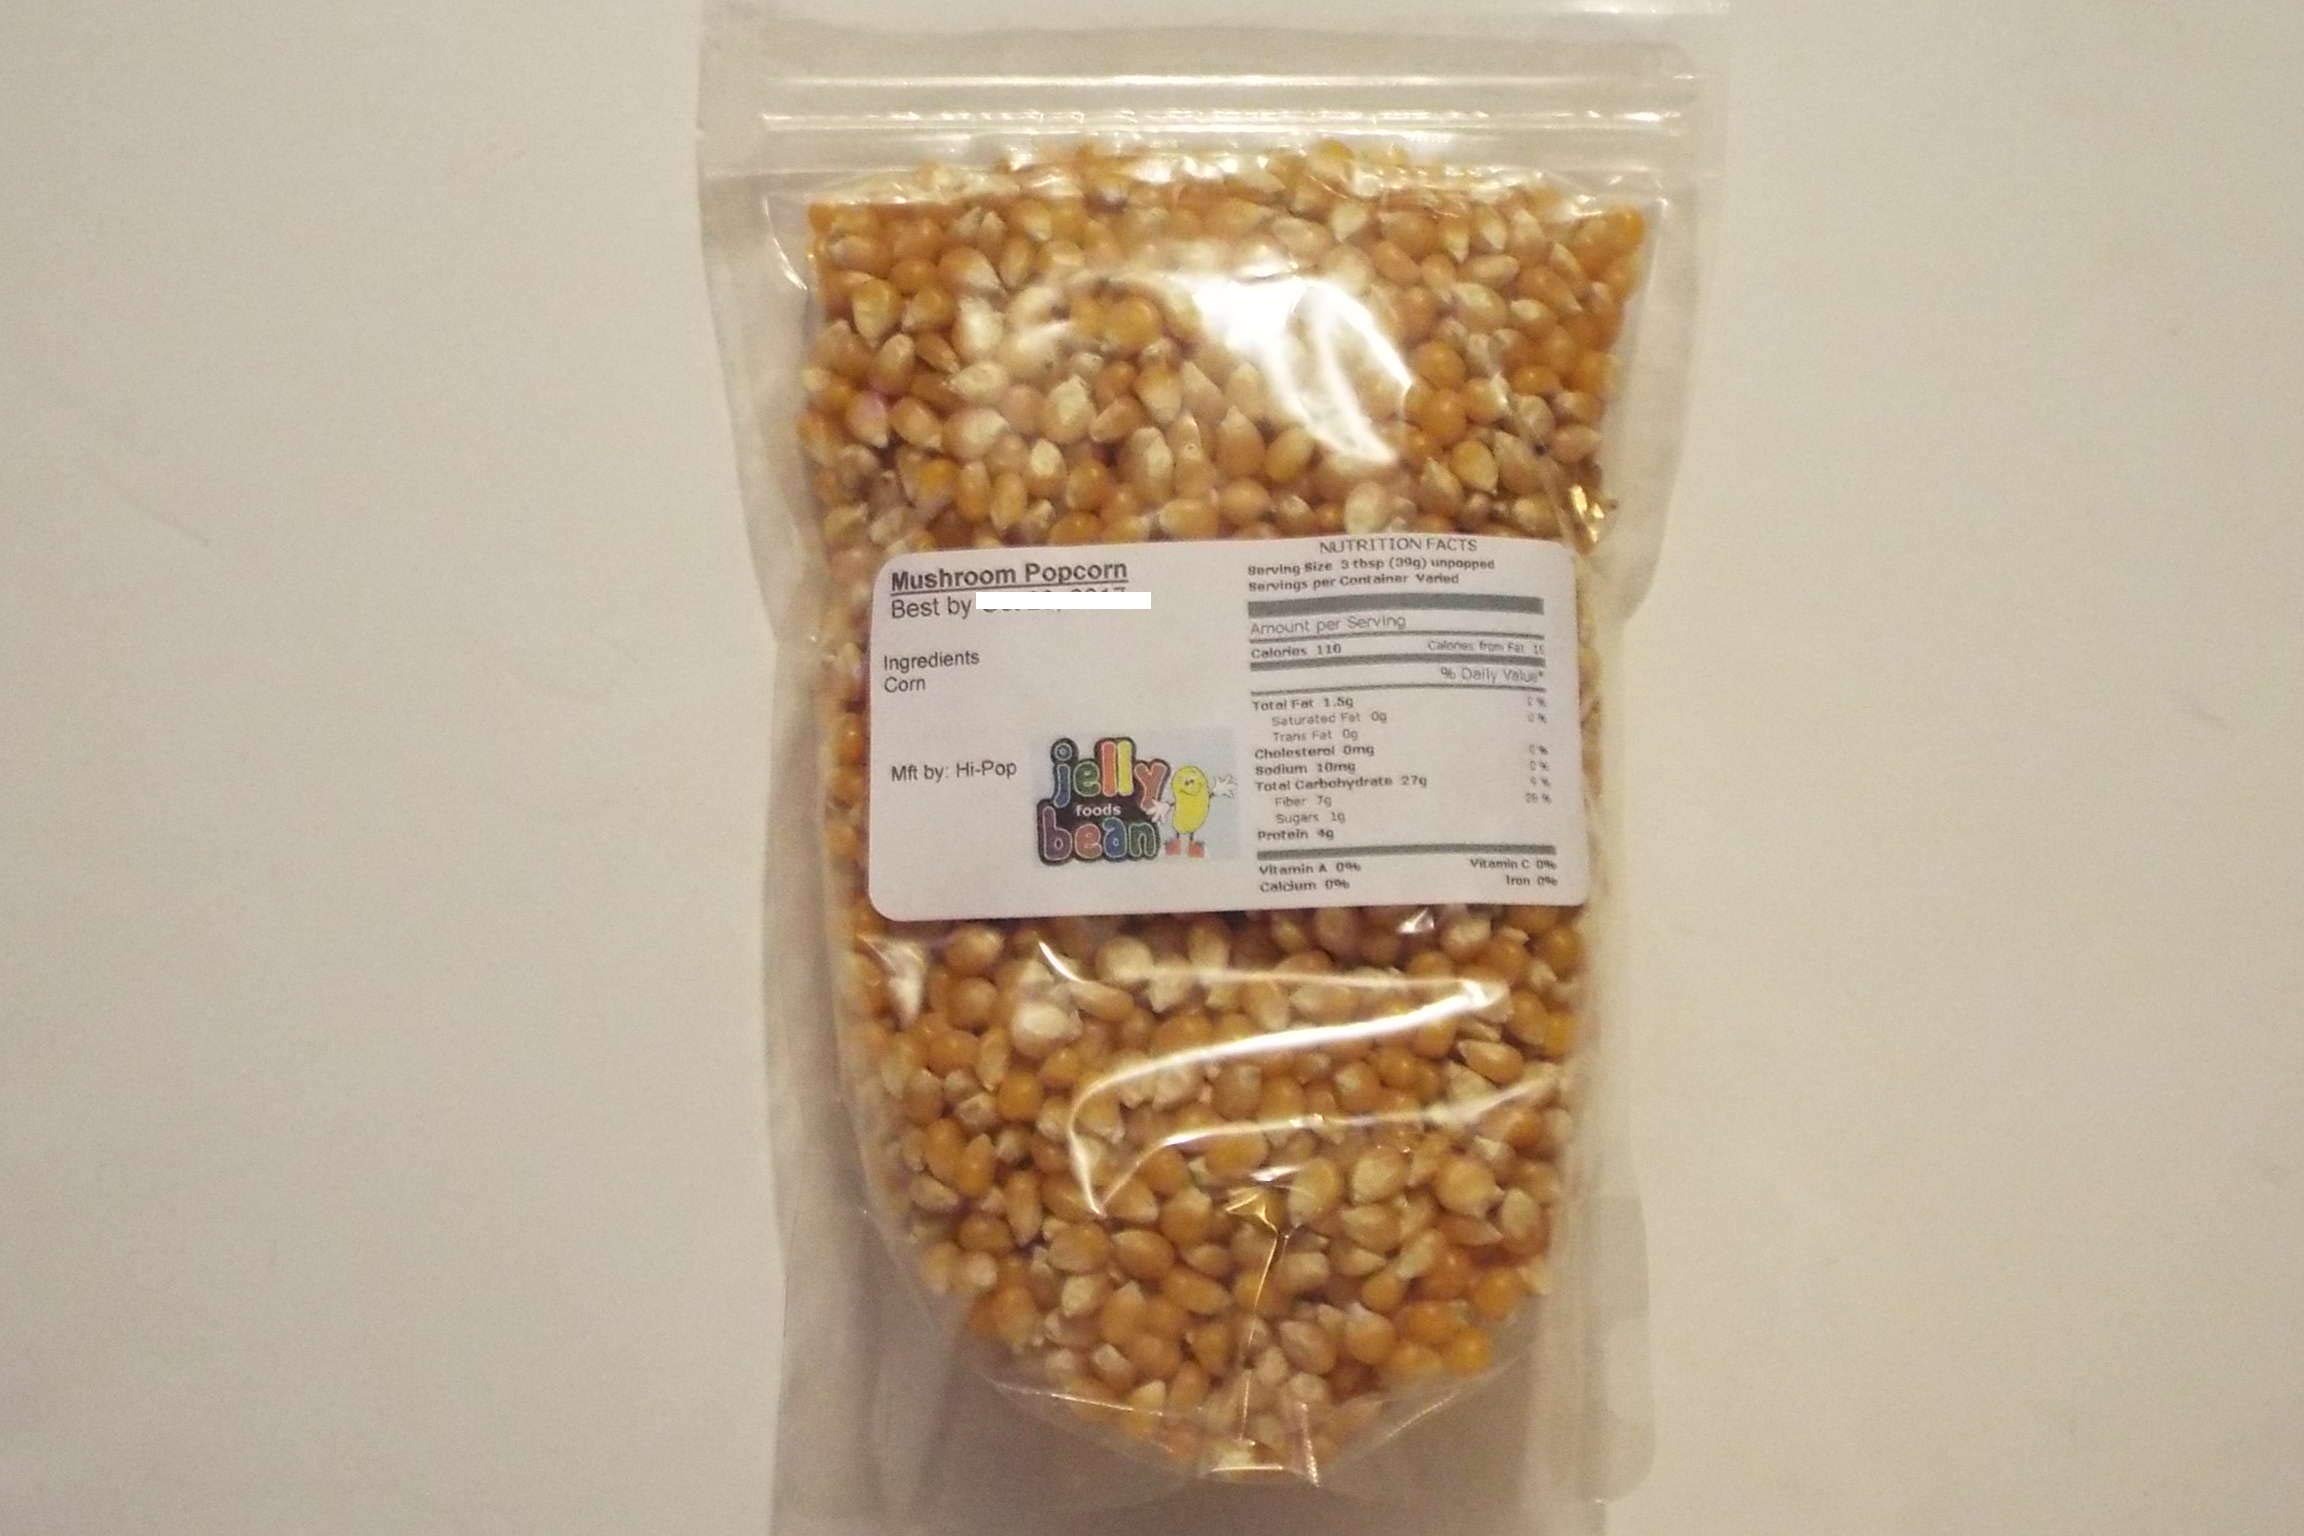
Item Name: Unpopped Popcorn Kernals (Mushroom, 6 LB)
Bullet Point 1: Pops White
Bullet Point 2: 6 lb of popcorn
Bullet Point 3: Only from Jellybean Foods
Product Description: Pop these kernels and you'll get large, smooth and puffy popcorn pieces that are perfect for holding toppings, glazes, caramel and chocolate. This popcorn is also perfect for making kettle corn, but can be prepared the traditional way with butter and salt
Value: 1.0
Unit: Count

Price: 17.99